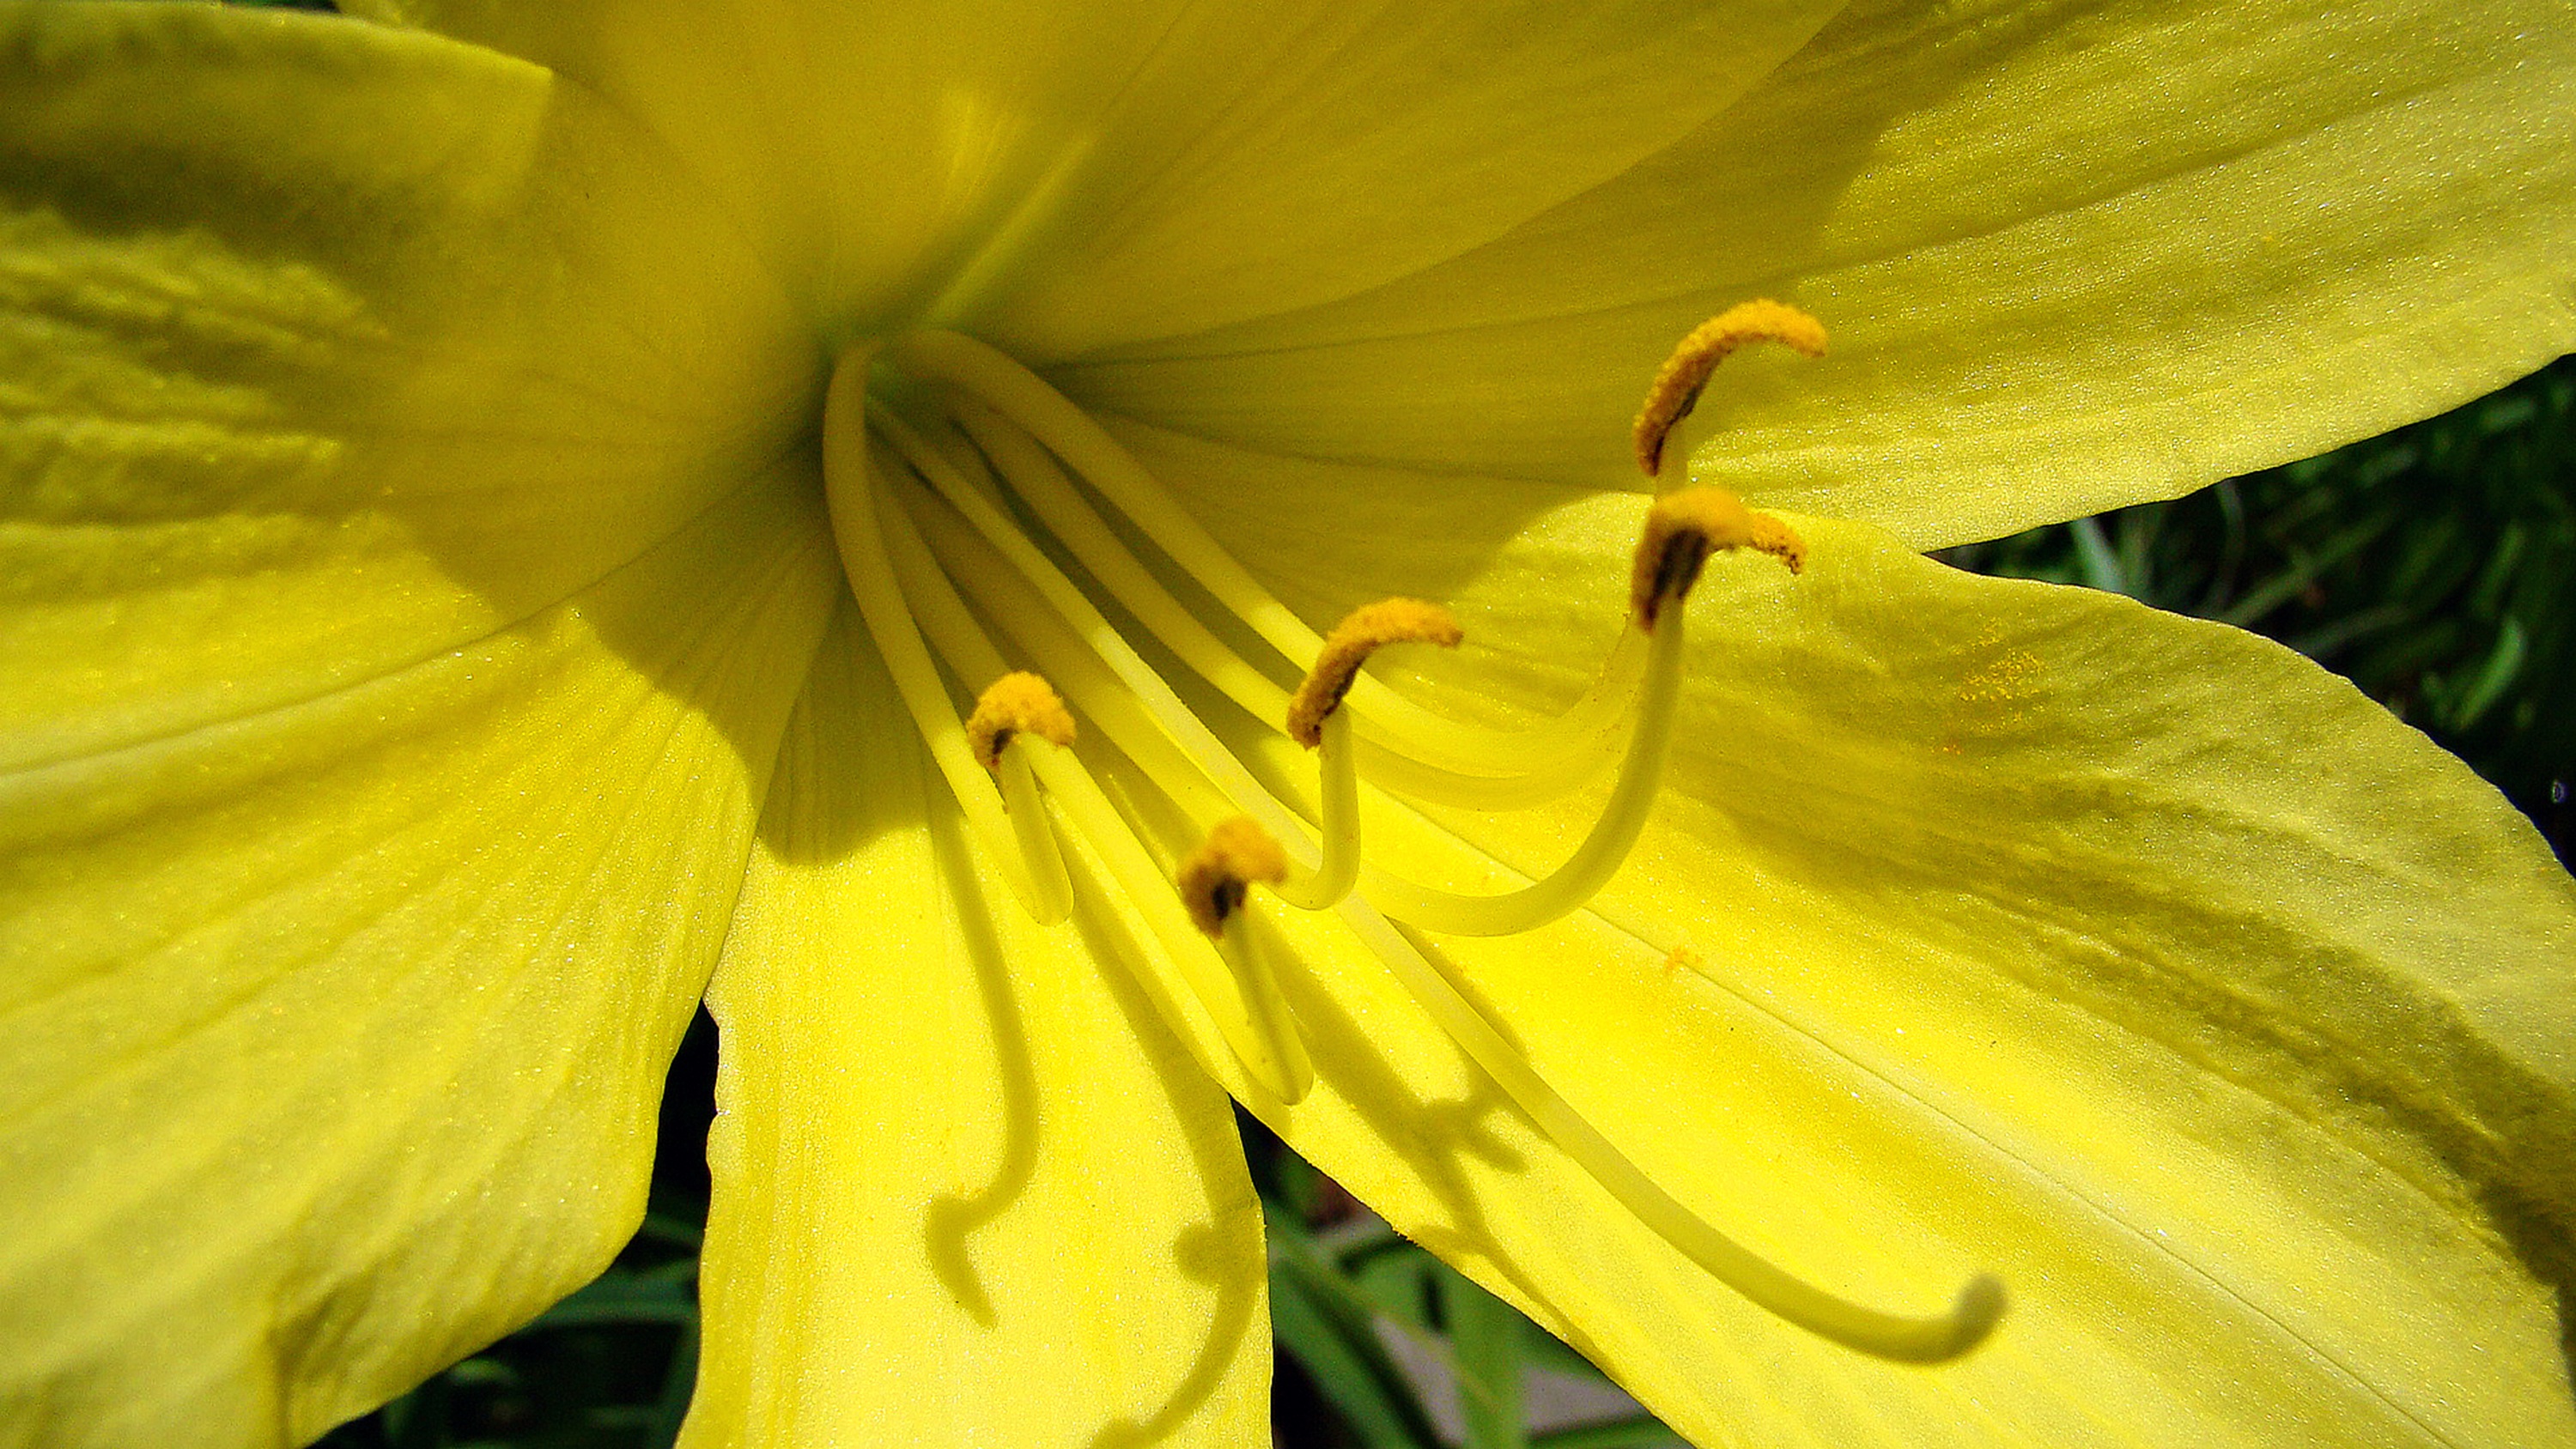
nature, blossom, plant, photography, leaf, flower, petal, summer, floral, green, tropical, botany, yellow, flora, close up, lily, elegance, yellow flowers, daylily, macro photography, flowering plant, plant stem, land plant